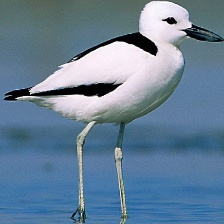
Species: CRAB PLOVER
Scientific name: DROMAS ARDEOLA